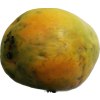
Label: papaya